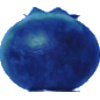
Label: Huckleberry 1